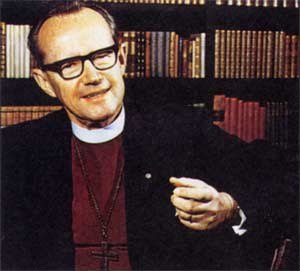
Bo Giertz
Bo Harald Giertz var en svensk luthersk biskop og forfatter.